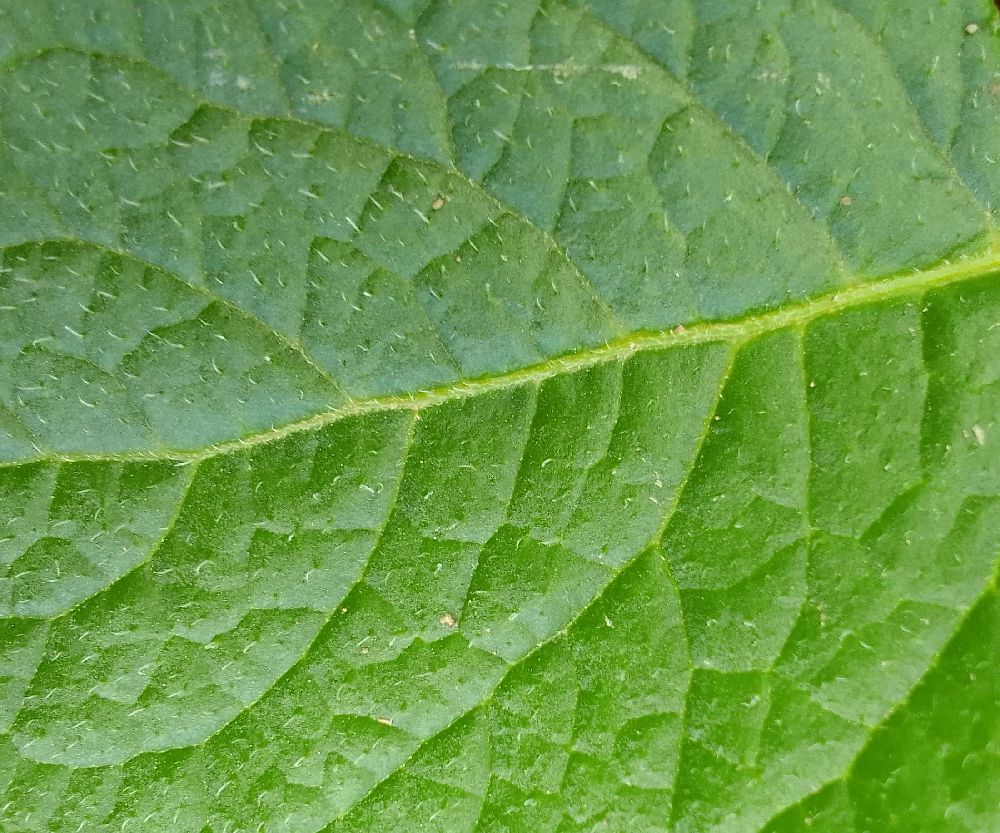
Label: Healthy